Bombardment of Mailly-le-Camp

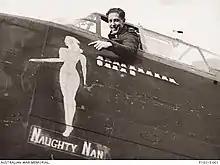
Pilot Officer Colin Dickson of 467 Squadron in 'Naughty Nan'. Dickson's Lancaster was lost near Mertz during his return flight from Mailly. It was one of 42 lost on the raid. Dickson and four others aboard were killed

At 21:45 ten squadrons from 5 Group began to take to the air, followed shortly by seven more from 1 Group. They headed south, gaining altitude while leaving behind the farmlands of Lincolnshire. They passed above Beachy Head and continued to climb as they crossed the Channel. To minimize exposure to German Flak batteries along the coast, they crossed into France at 12,000 feet just north of Dieppe. They then began a slow descent to 7,000 feet, reaching the assembly point beacon 15 miles north of the target.